North Creek (conservation area)

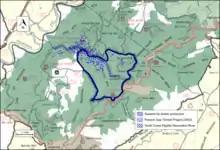
Boundary of North Creek wildland as identified by the Wilderness Society.

The area, located in the Appalachian Mountains of Southwestern Virginia about 7 miles northeast of Buchanan, Virginia, is between the Blue Ridge Parkway on the east, Middle Creek Road (Rt. 3101) on the west and Parkers Gap Road (Va 612) on the north.